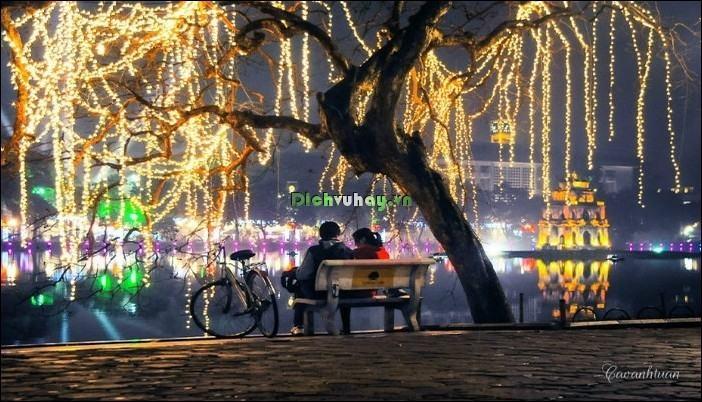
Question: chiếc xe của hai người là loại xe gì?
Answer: xe đạp